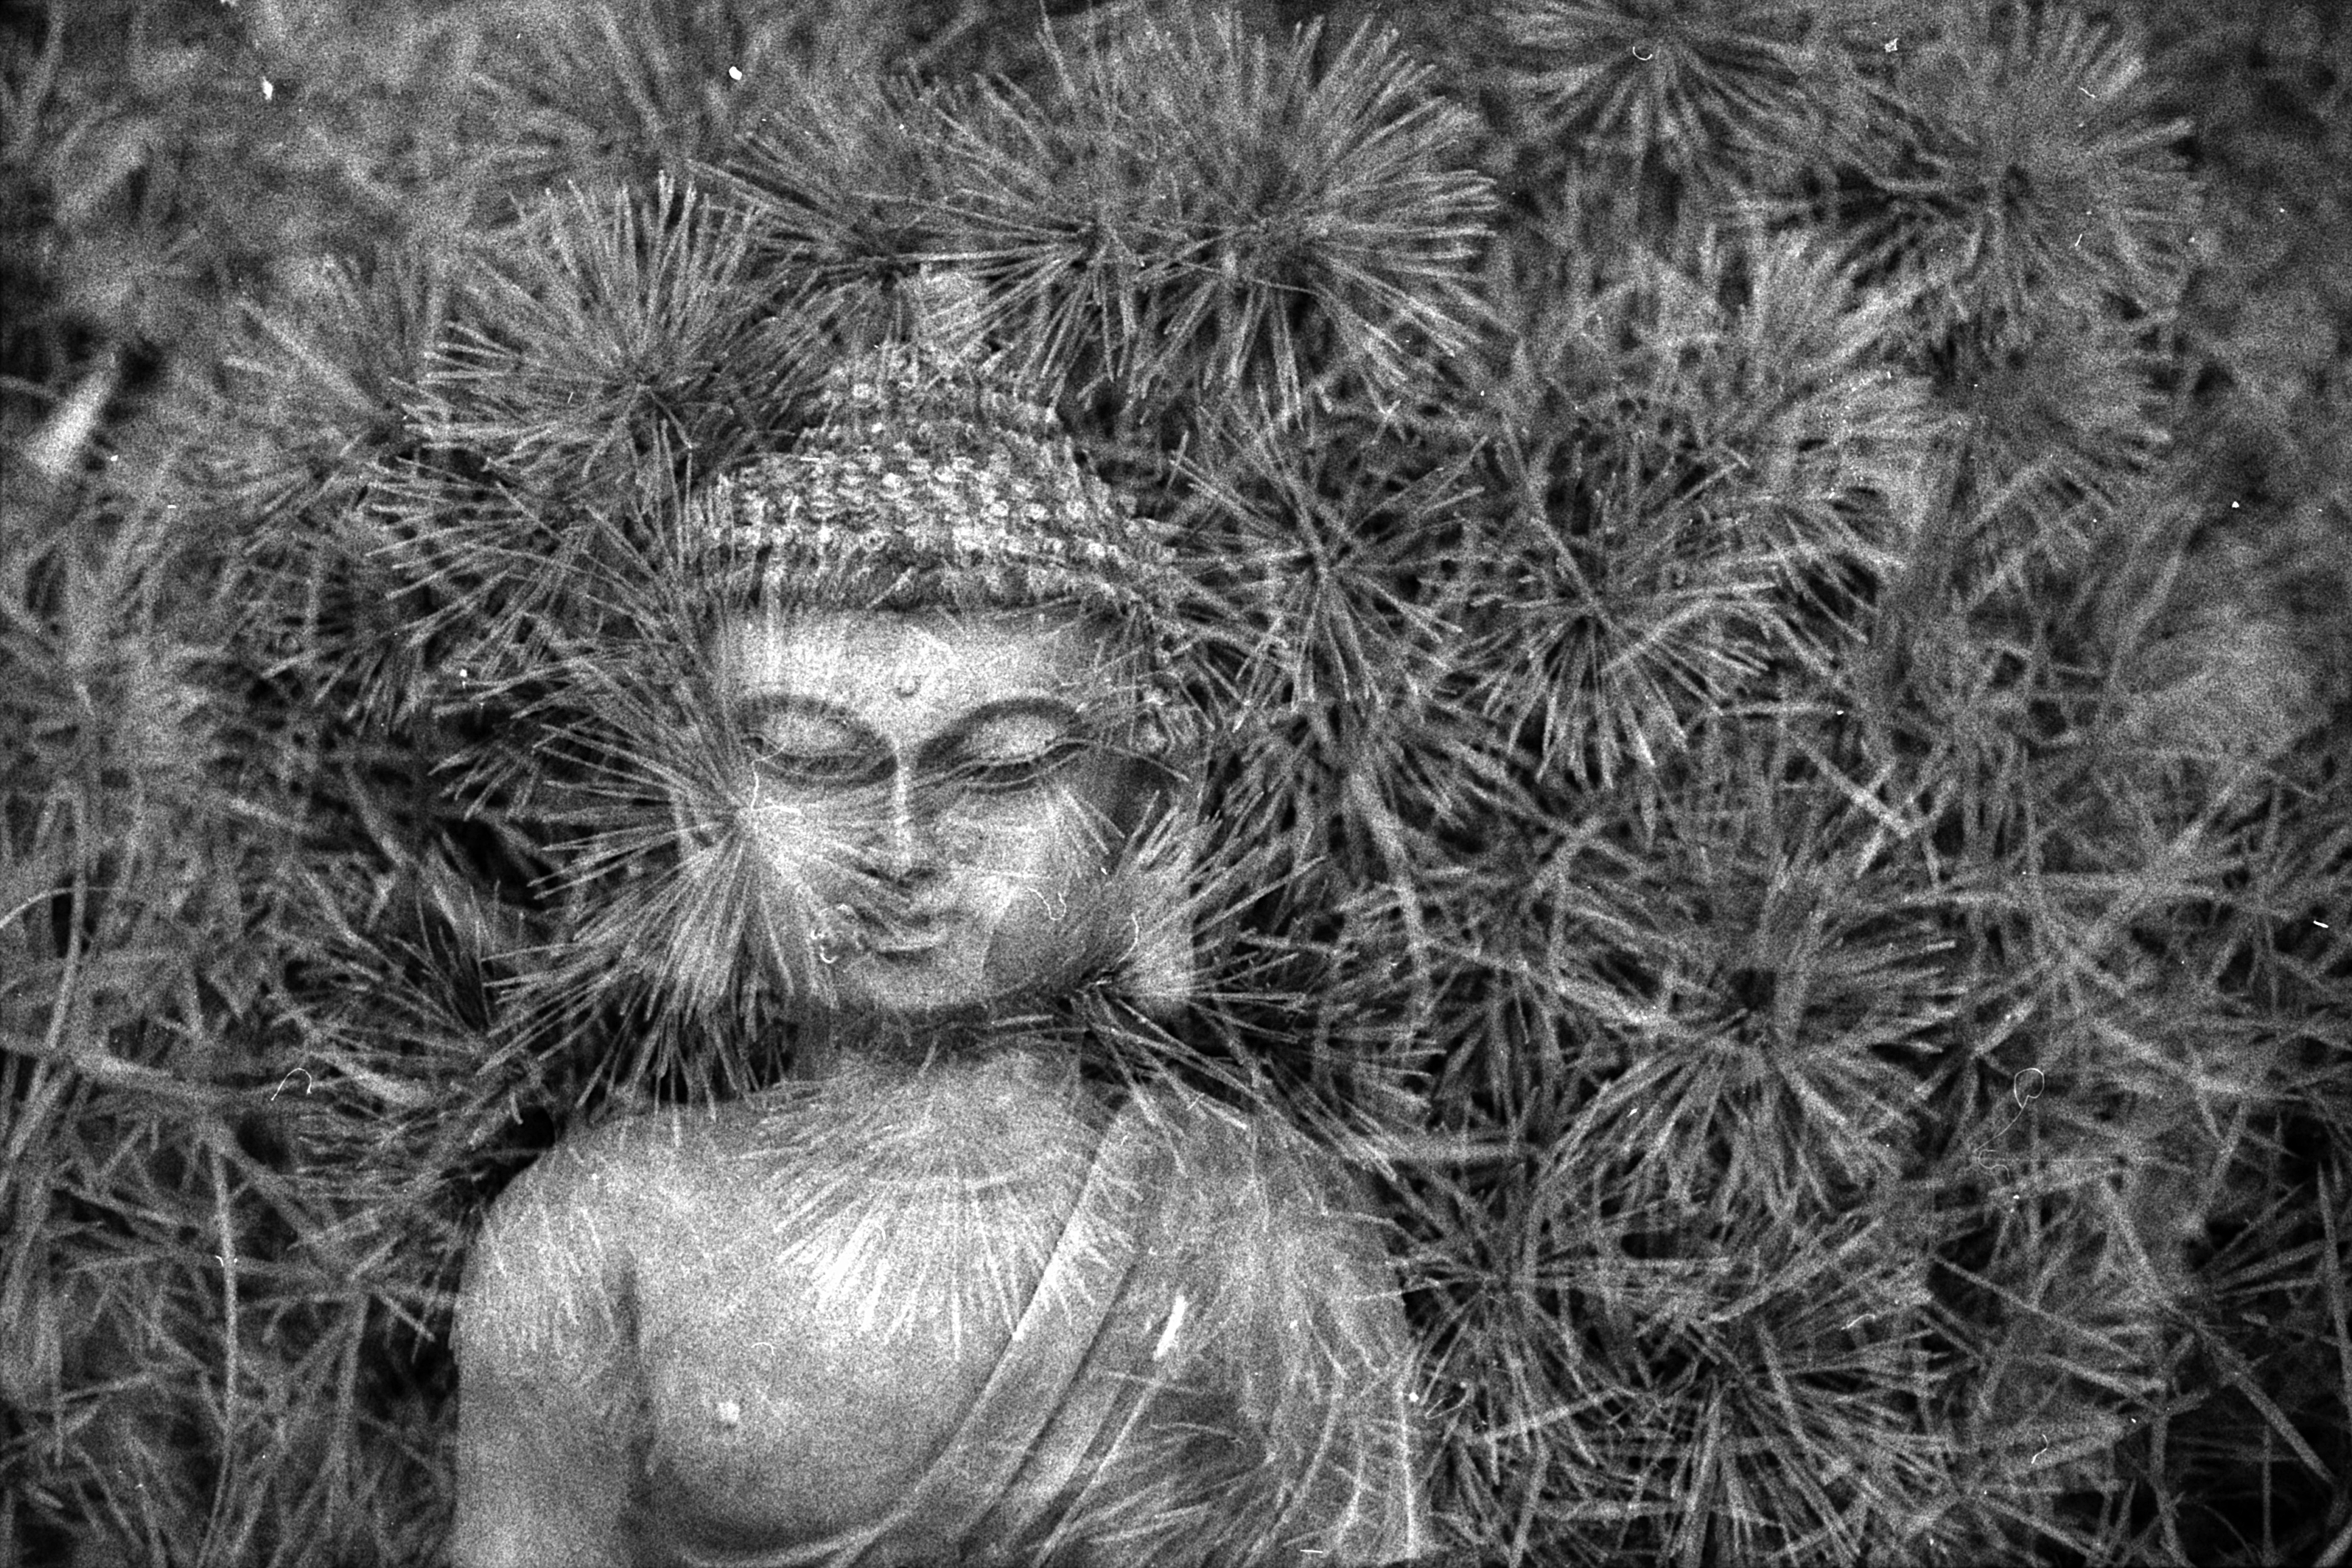
tree, grass, black and white, plant, photography, tranquility, statue, symbol, peace, buddhist, buddhism, religion, monochrome, praying, zen, spiritual, close up, sculpture, religious, relaxation, figure, meditation, head, buddha, culture, oriental, mantra, spirituality, monochrome photography